Bill McCann

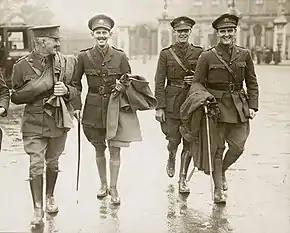
a group of four males in uniform walking along a street

McCann was the first member of the 10th Battalion to be awarded the Military Cross, and was also the first unit officer to receive an award in the field for any specific action. The wound to his head had severely fractured his skull, but he remained at his post until he had reported the situation to the commanding officer of the 9th Battalion. He was evacuated to hospital in England, and his award was reported in the Adelaide "Advertiser" newspaper on 29 September along with a photograph and brief details of his service. After he had recovered sufficiently, he attended an investiture at Buckingham Palace on 4 October to receive his Military Cross from King George V. The same day, a fellow 10th Battalion officer, Arthur Blackburn, received his Victoria Cross for his own actions at Pozières that closely followed those of McCann. McCann was medically classified to be repatriated to Australia on a hospital ship, but ignored these orders and returned to his battalion in France in November. On arrival, he was placed in command of B Company. Suffering from illness, he was evacuated in February 1917, and after recovering was sent to a training school for a month. He rejoined the battalion in March.